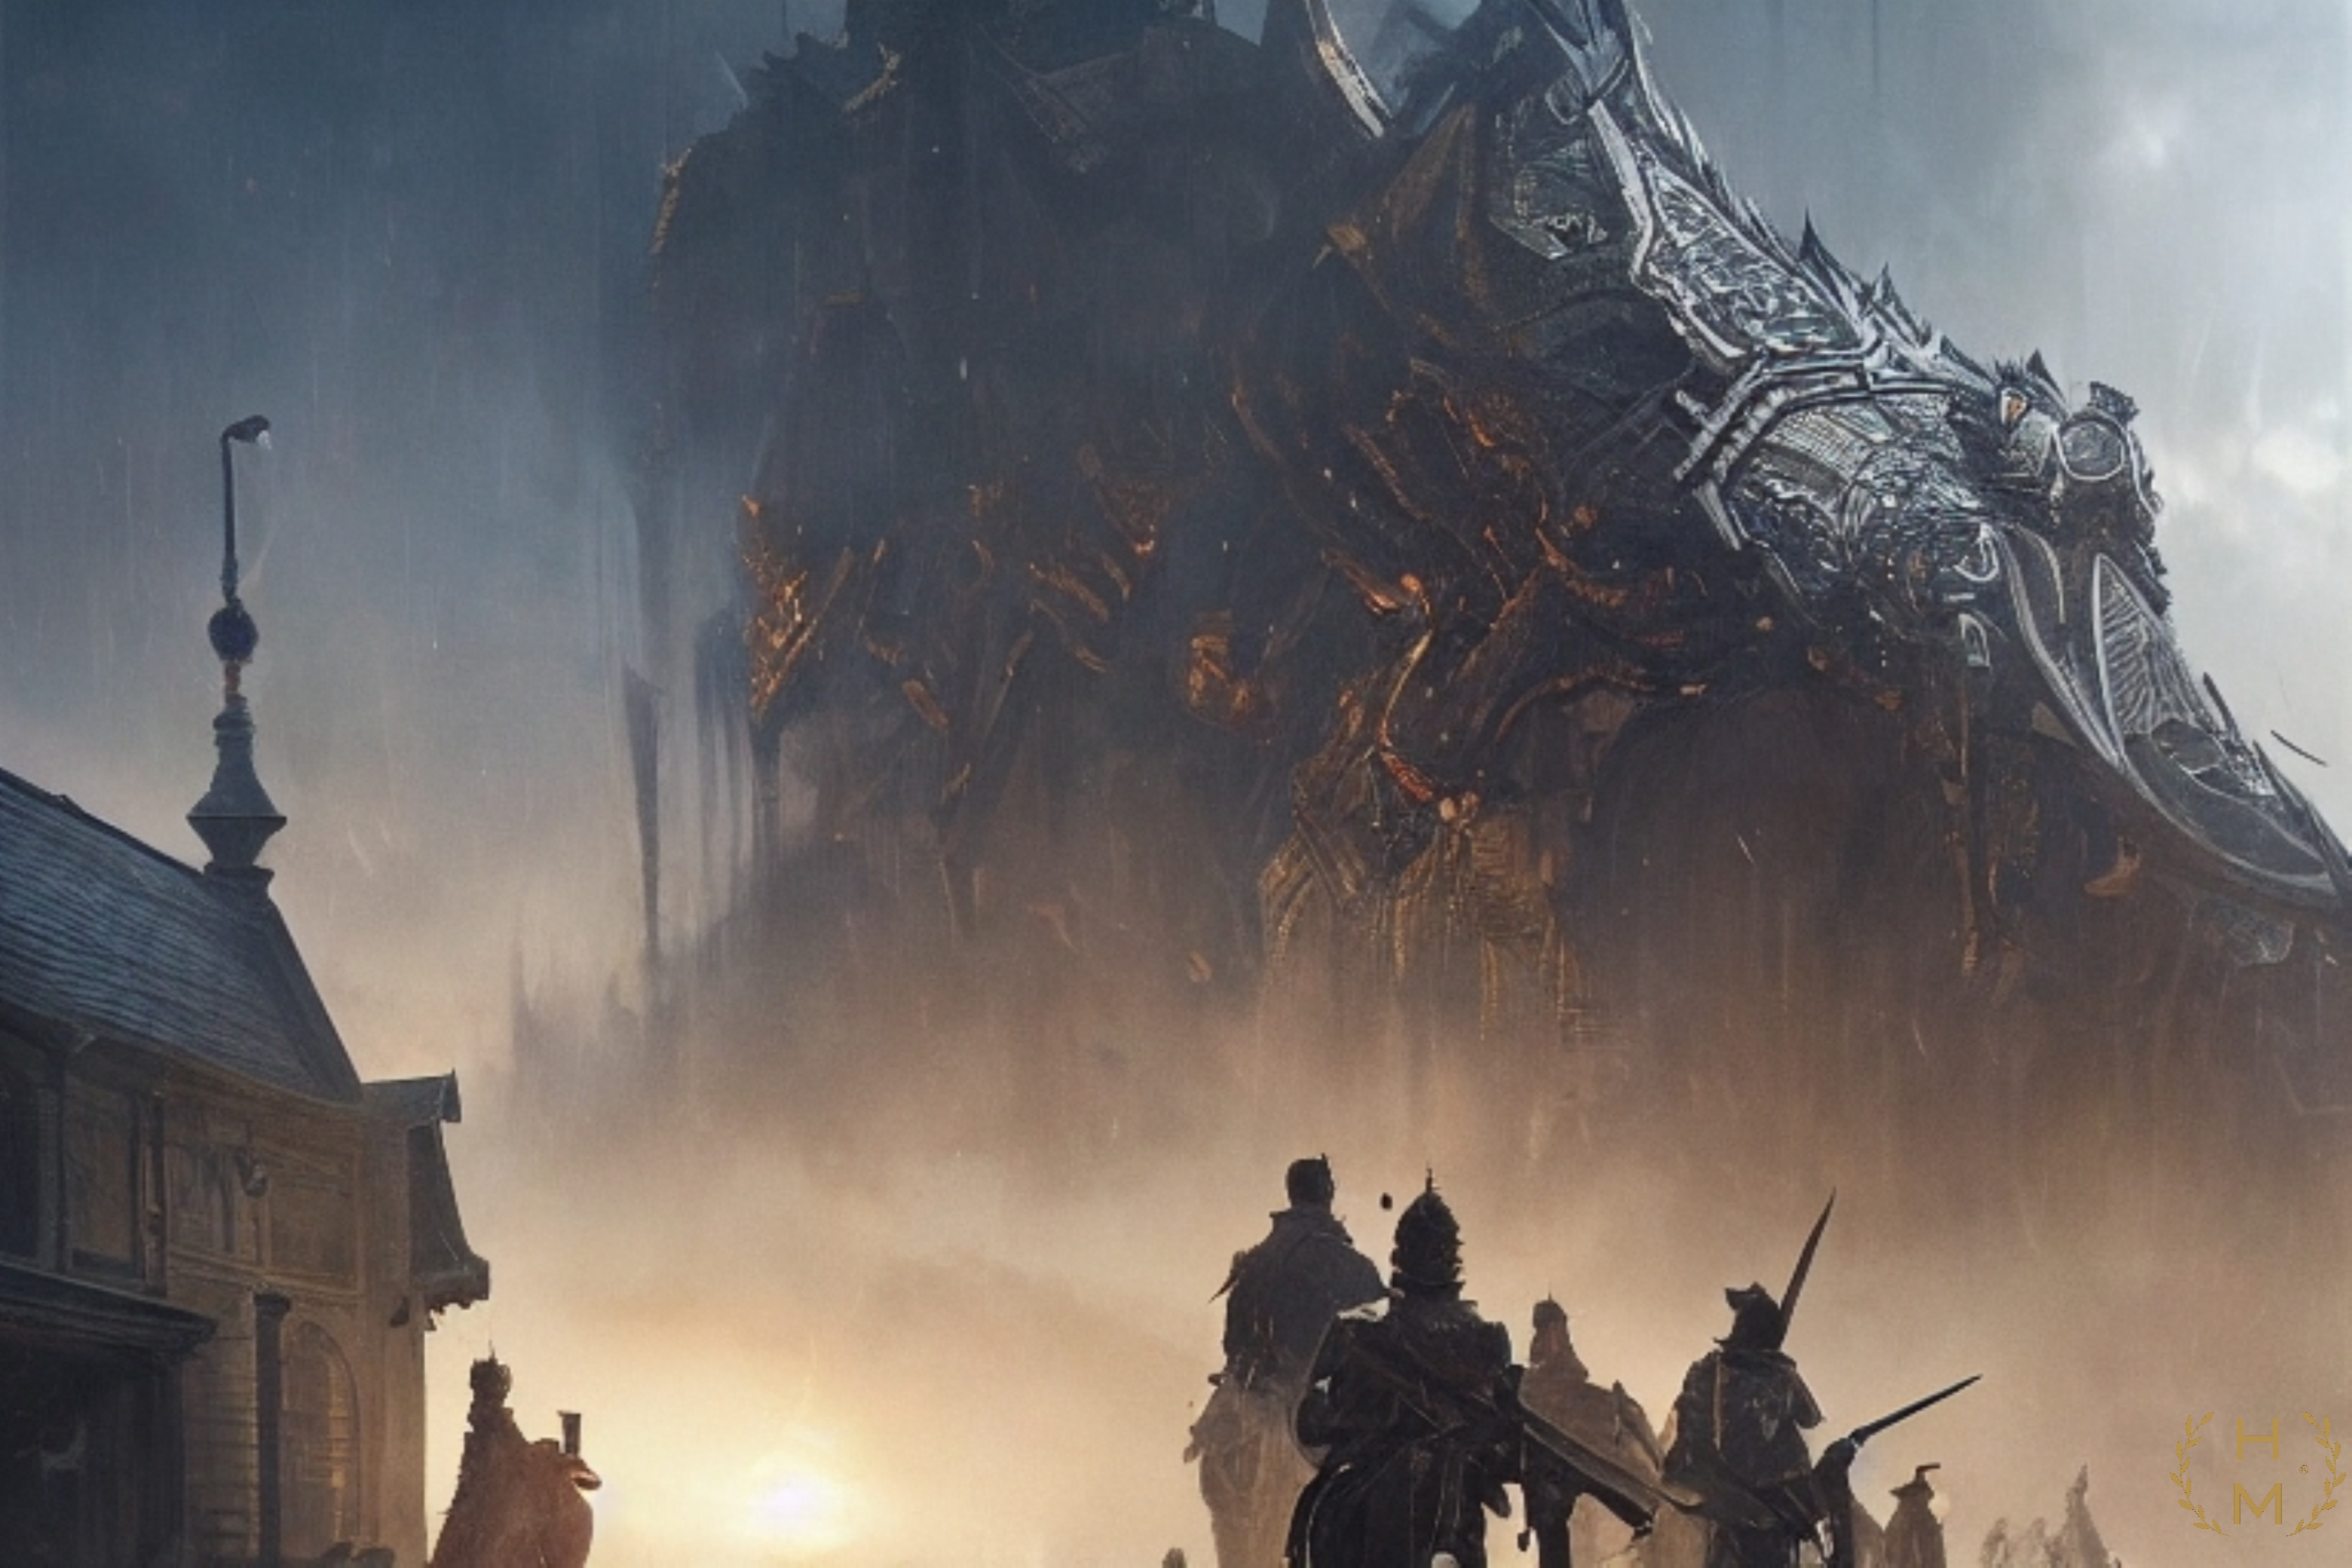
painting, art, artist, artwork, drawing, contemporary art, photography, illustration, paint, love, design, sketch, fine art, abstract art, creative, abstract, acrylic painting, nature, watercolor, art gallery, oil painting, gallery, modern art, abstract painting, digital art, contemporary painting, art collector, style, girl, woman, fashion, mort, cloud, sky, atmospheric phenomenon, sunrise, landscape, event, airplane, city, smoke, fog, sunset, mist, mountain, dusk, evening, monument, metal, flag, winter, haze, battle, statue, military organization, horizon, heat, pollution, history, infantry, backlighting, tourism, military, cg artwork, cannon, rebellion, tourist attraction, helicopter